Criminal justice

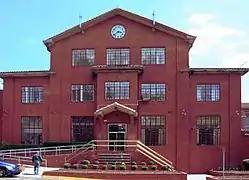
The Huntsville Unit of the Texas Department of Criminal Justice in Huntsville, Texas, is a prison, a component of a corrections system.

Offenders are then turned over to the correctional authorities, from the court system after the accused has been found guilty. Like all other aspects of criminal justice, the administration of punishment has taken many different forms throughout history. Early on, when civilizations lacked the resources necessary to construct and maintain prisons, exile and execution were the primary forms of punishment. Historically shame punishments and exile have also been used as forms of censure.